Charlesland

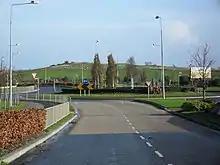
Roundabout at Charlesland

Charlesland is a townland and residential development located on the southside of Greystones in County Wicklow, Ireland. It is about 25 kilometres from Dublin city centre. As of the 2011 census, the townland of Charlesland had a population of 3,130 people.